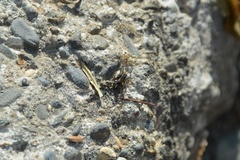
Species: Lactrodectus_hesperus